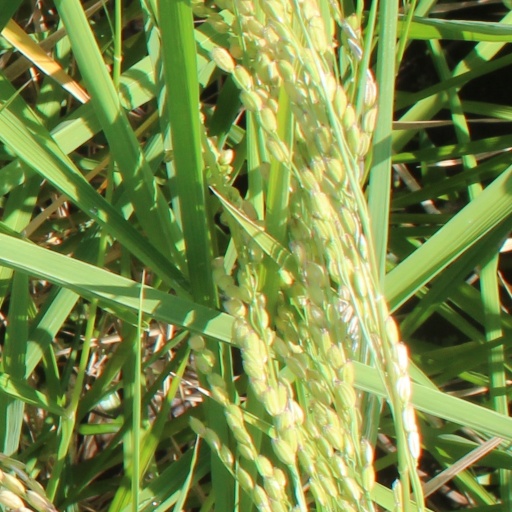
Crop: rice